Tilly Lucas-Rodd

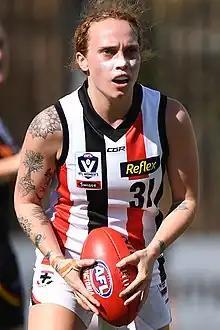
Lucas-Rodd playing for the Southern Saints in 2019

Matilda Lucas-Rodd (born 18 April 1996) is an Australian rules footballer playing for the Hawthorn Football Club in the AFL Women's (AFLW). They previously played for the Carlton Football Club from 2017 to 2019 and the St Kilda Football Club from 2020 to 2022 (S6). They were the inaugural Hawthorn best and fairest winner, and they have served as Hawthorn captain since 2022 season 7.